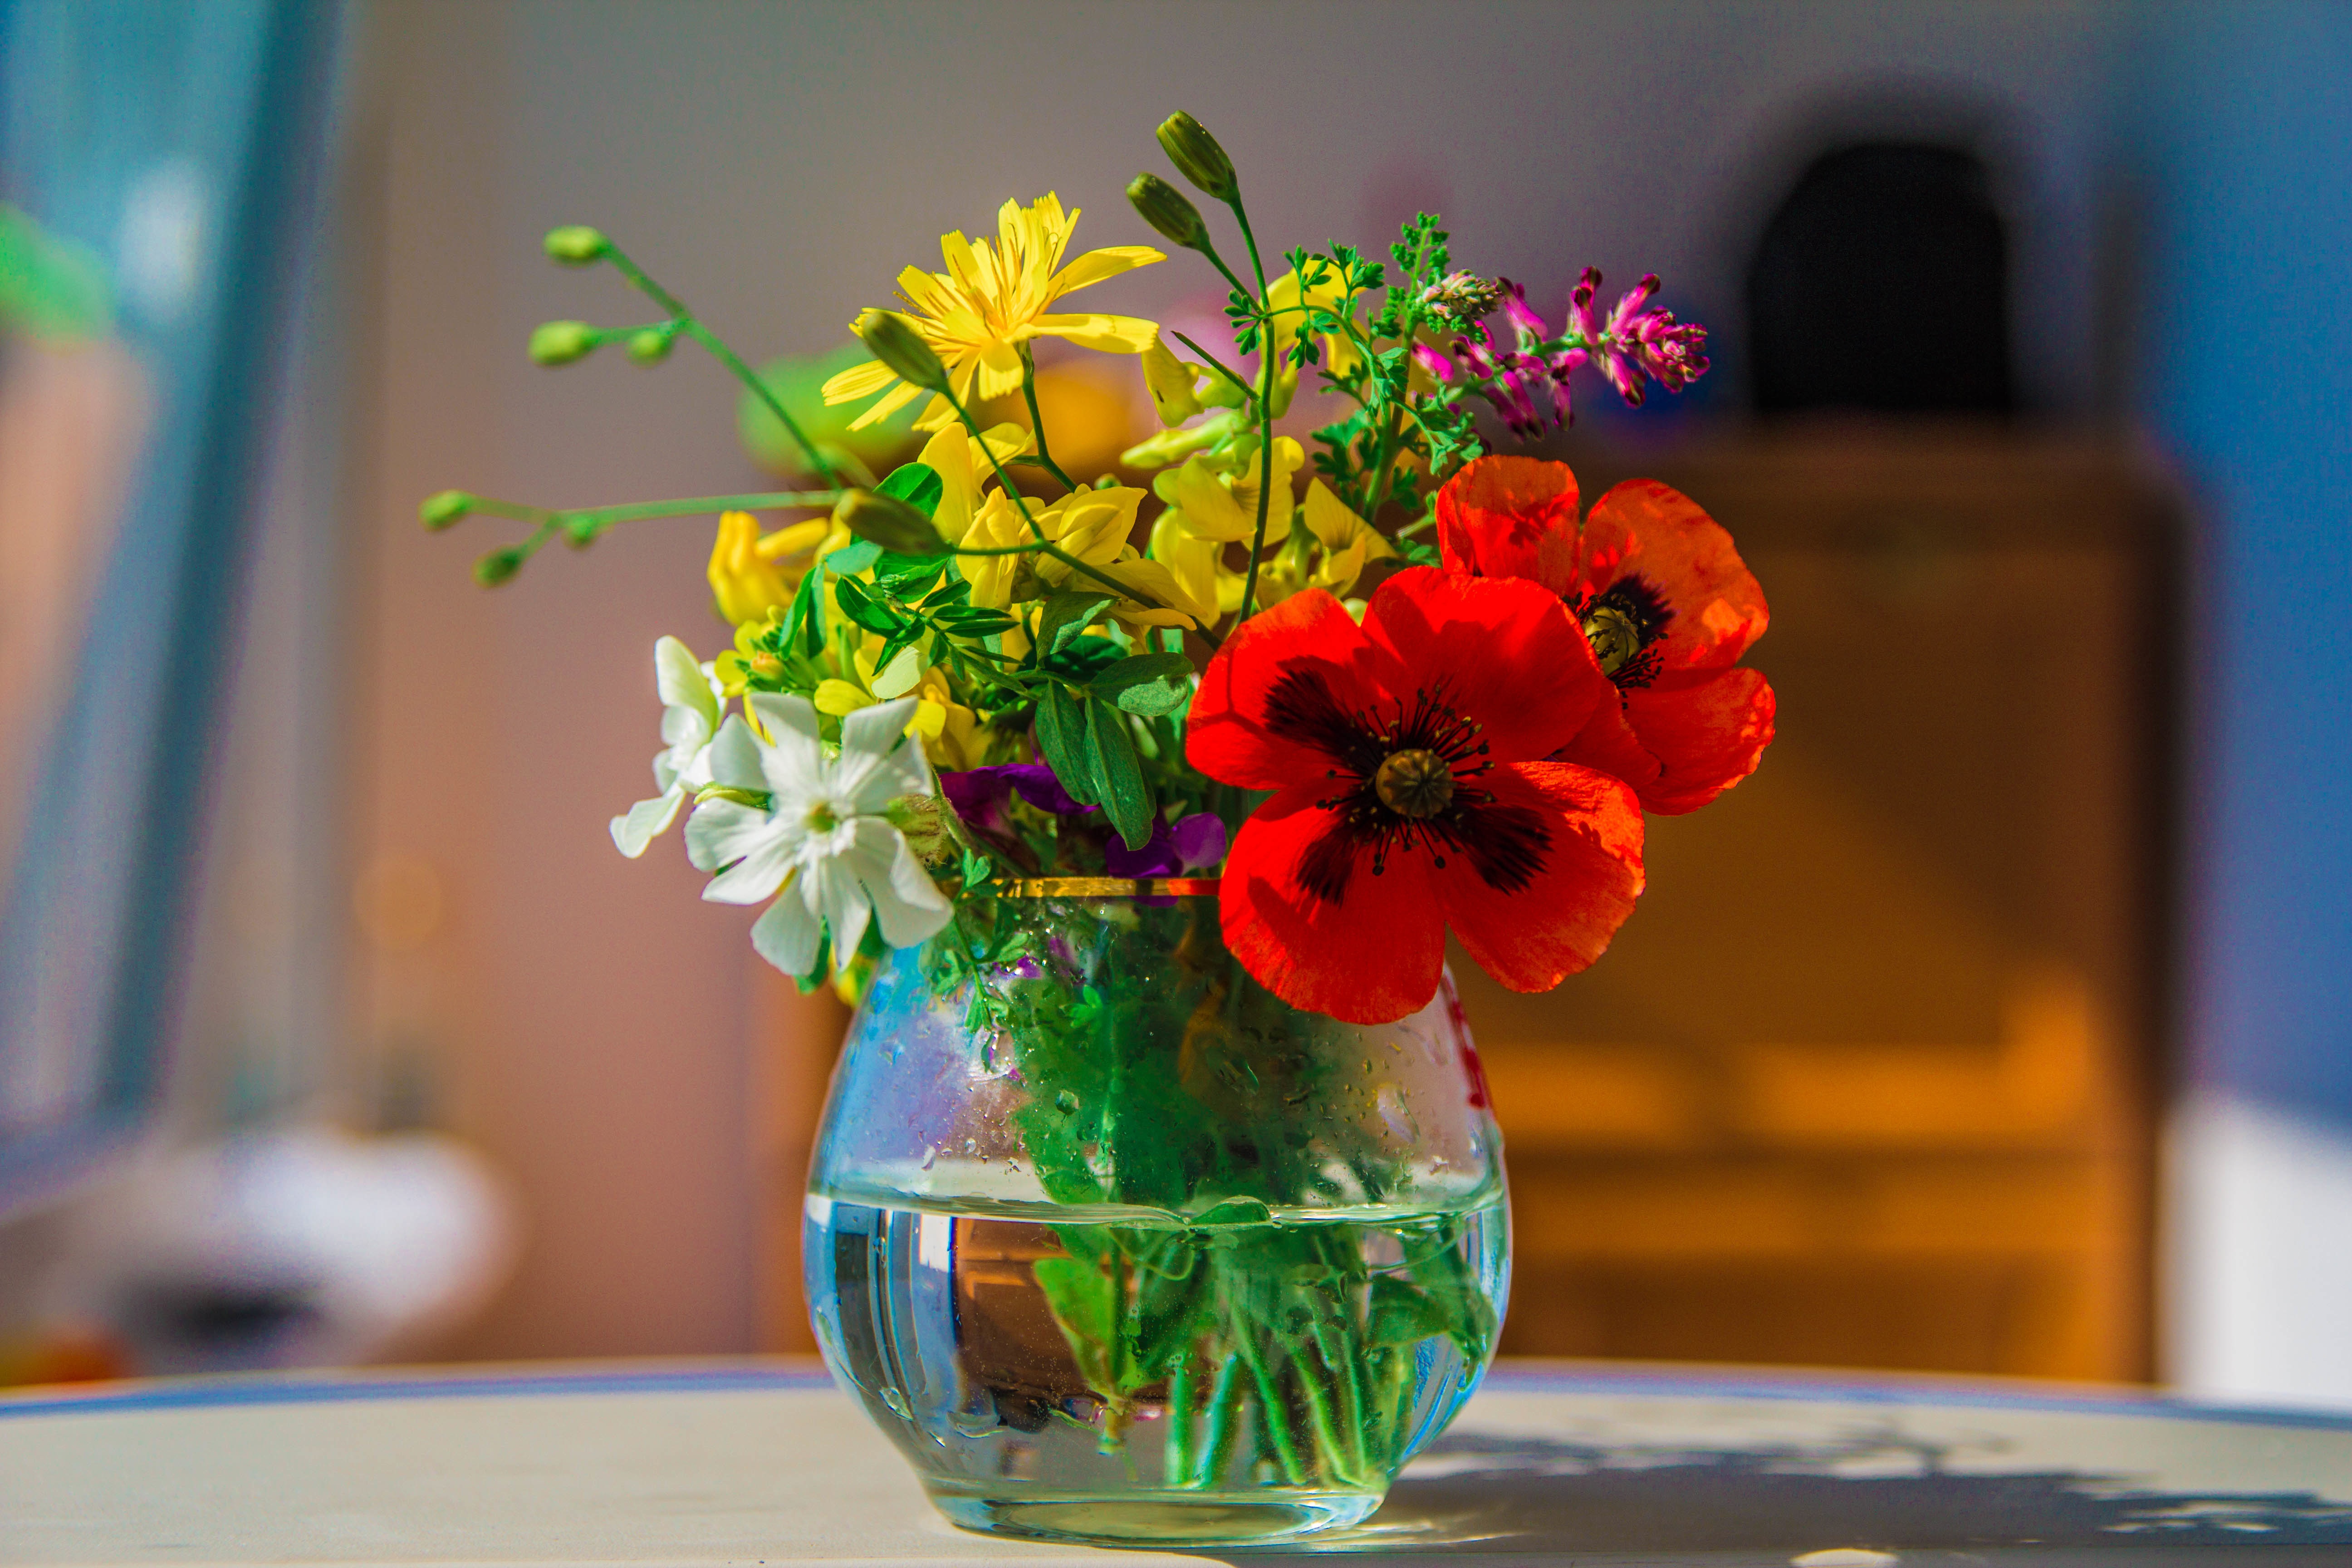
plant, flower, glass, spring, green, red, color, blue, yellow, flora, art, floristry, retail, flower bouquet, ikebana, floral design, centrepiece, flower arranging